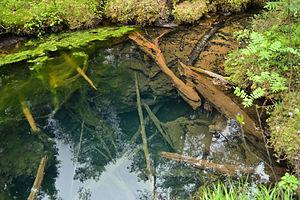
La réserve naturelle Endla est une réserve naturelle située en Estonie centrale.